2012 IAAF World Indoor Championships – Men's 60 metres hurdles

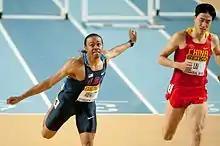
Aries Merritt en route to victory.

The men's 60 metres hurdles at the 2012 IAAF World Indoor Championships was held at the Ataköy Athletics Arena on 10 and 11 March.